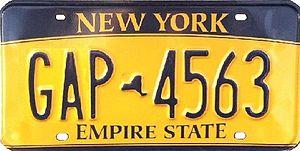
Aux États-Unis, les plaques d'immatriculation sont délivrées par le Department of Motor Vehicles de chaque État ou, pour le district de Columbia, dépendent de la municipalité. Certaines tribus nord-amérindiennes ont également leurs propres plaques.